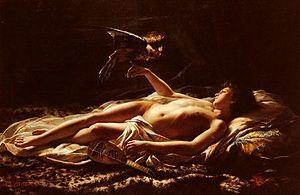
Le Fauconnier
Germain Détanger, né le 27 juillet 1846 à Lyon, mort dans la même ville le 25 janvier 1902, est un peintre français.